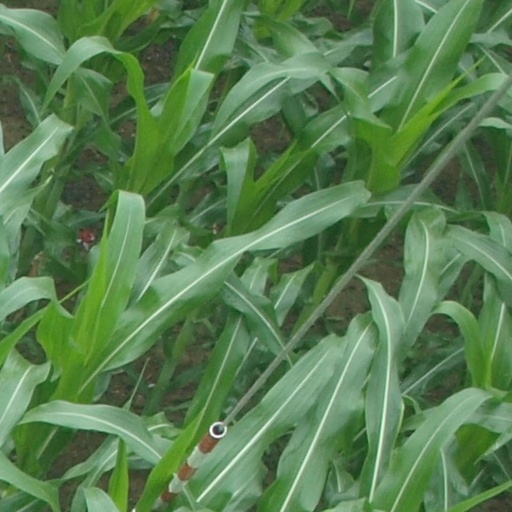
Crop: maize; corn